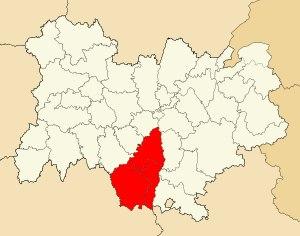
Le département de l'Ardèche comprend trois arrondissements.